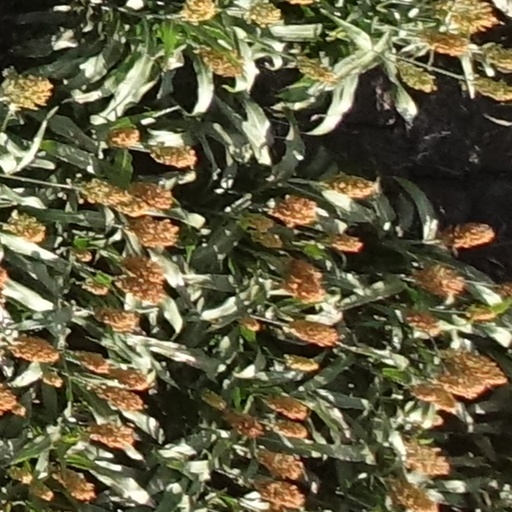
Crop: sorghum